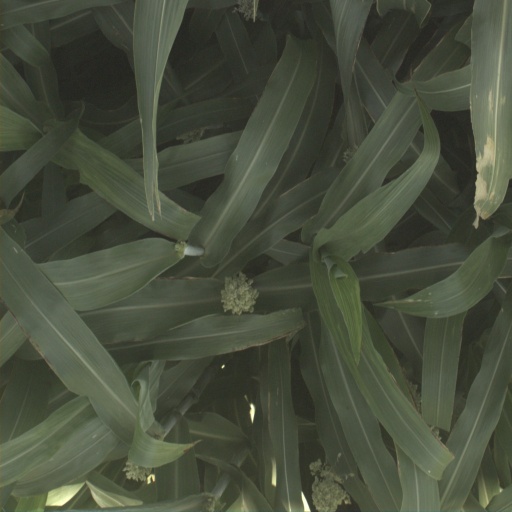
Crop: sorghum